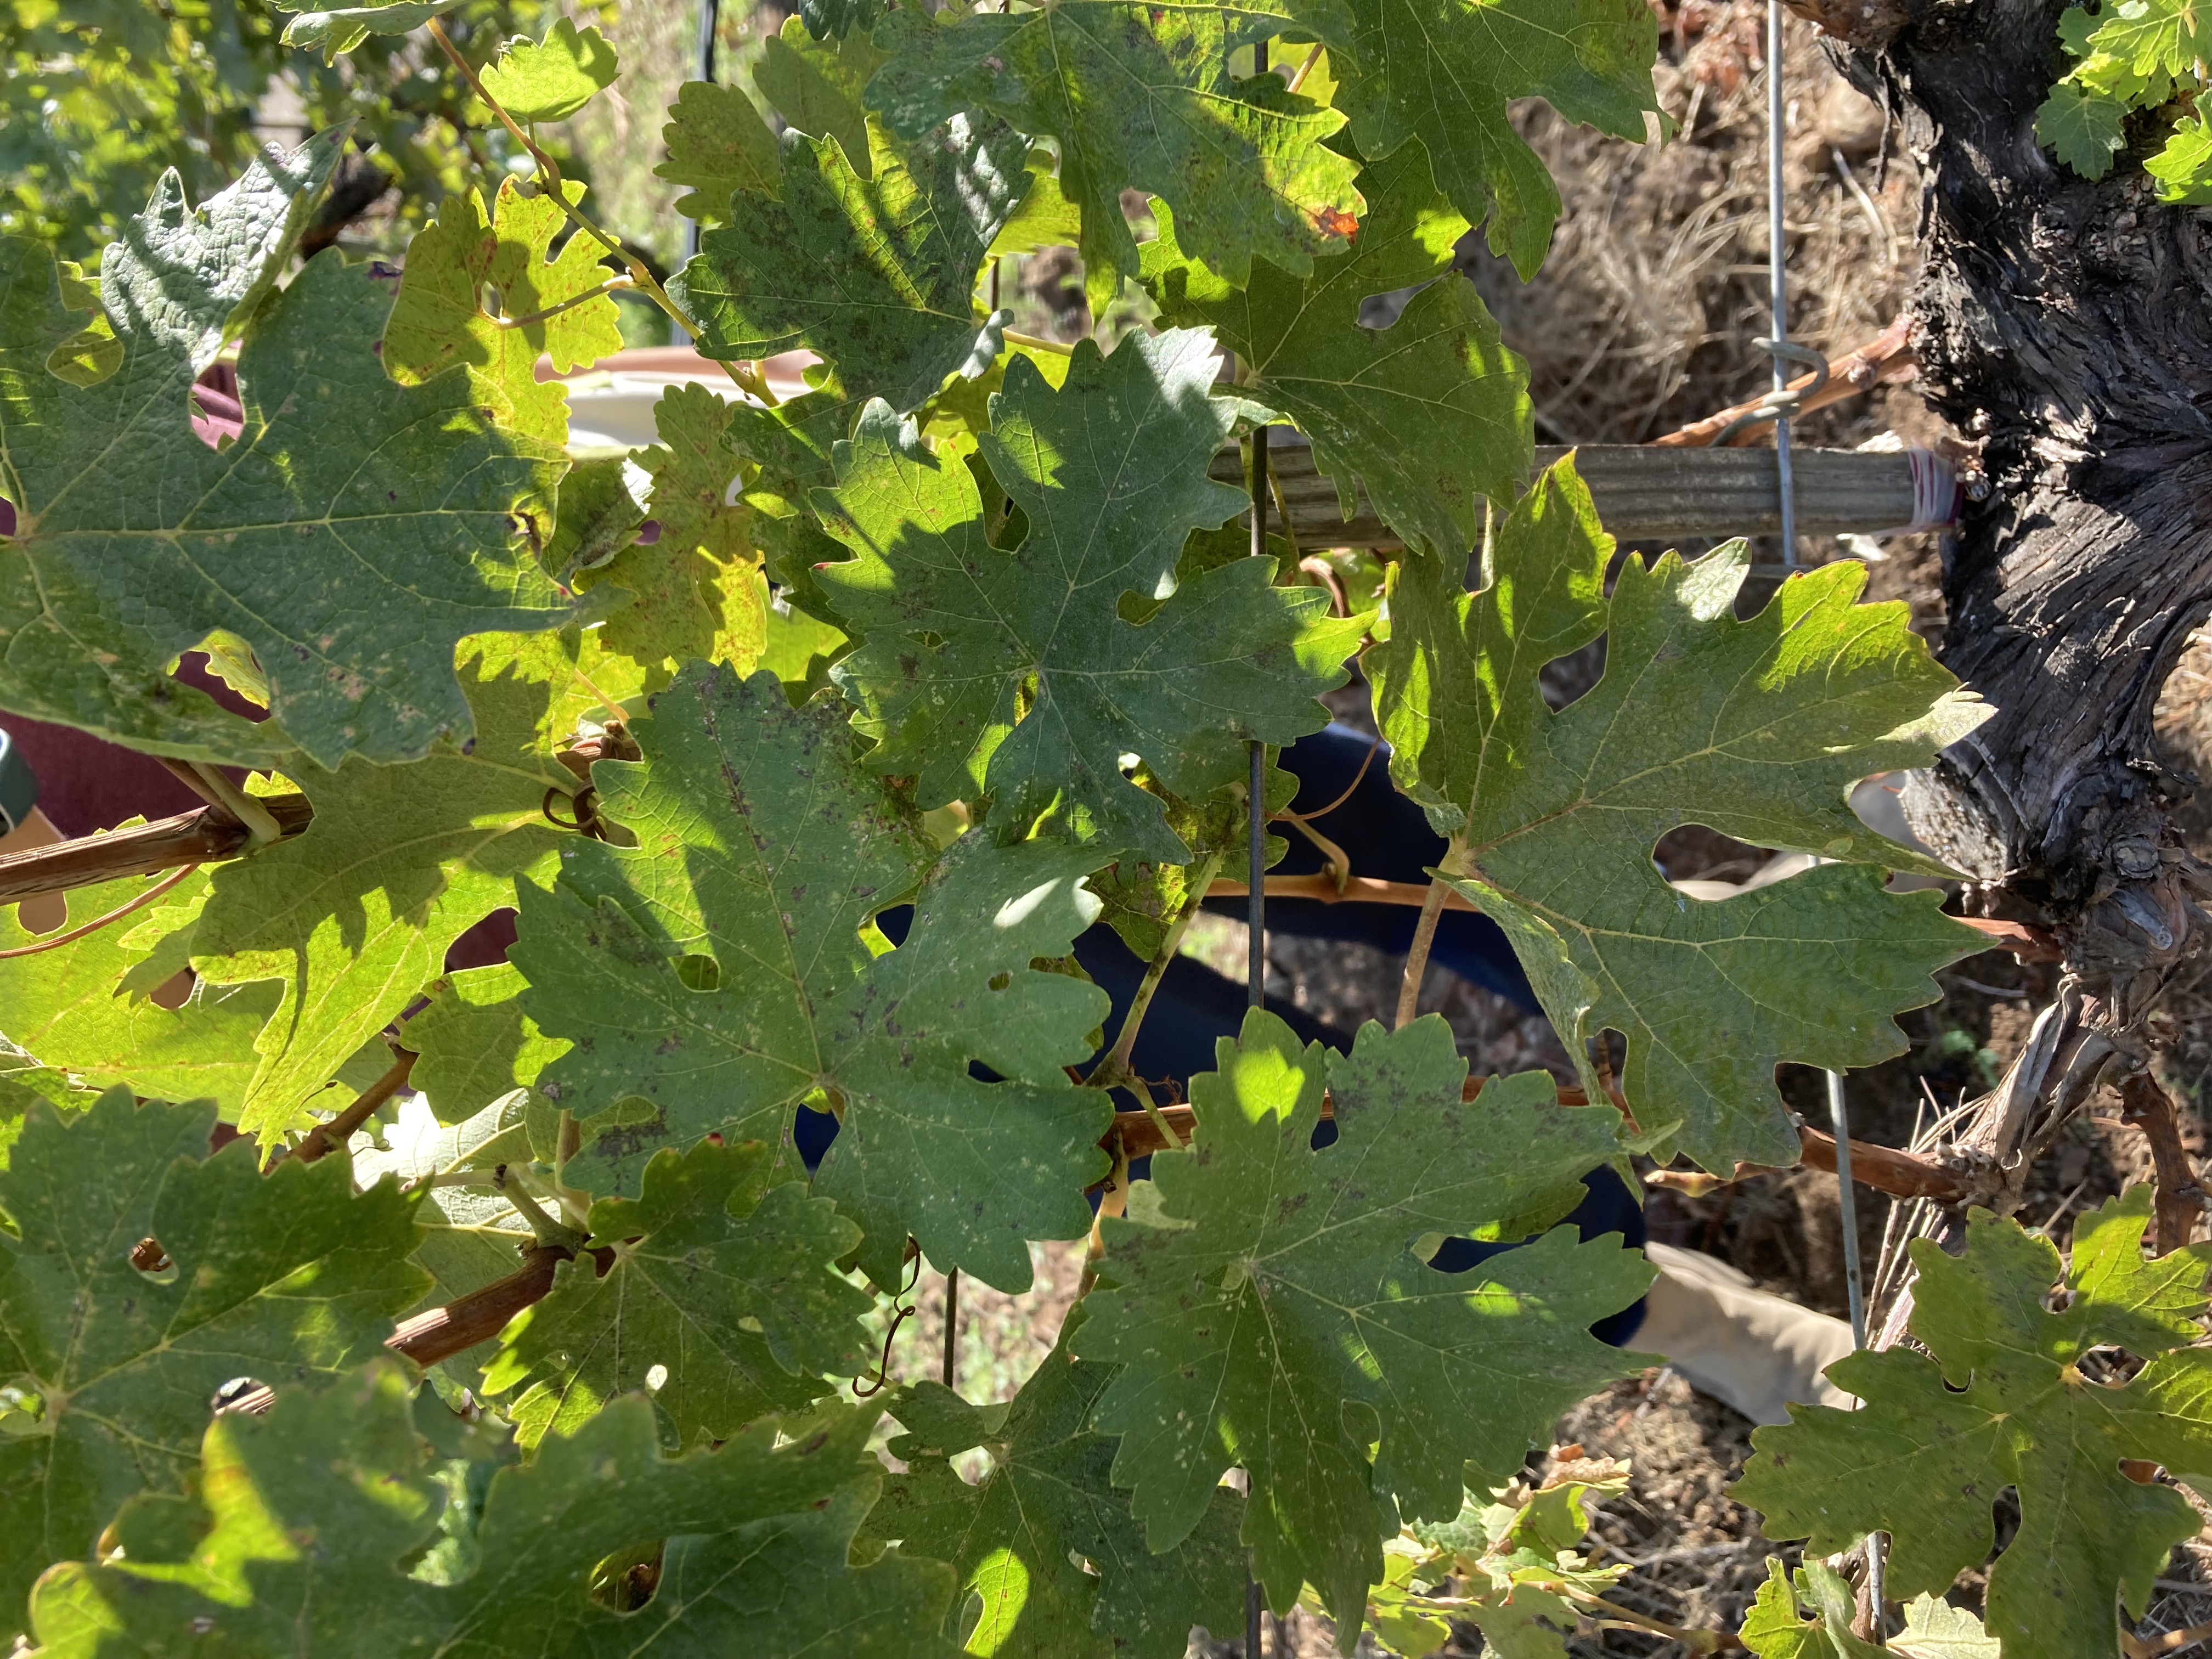
Label: Other Red